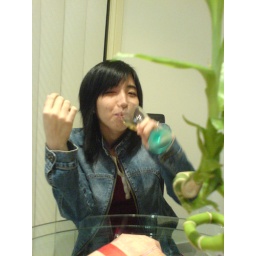
first time drinking red wine in Bonnie's house